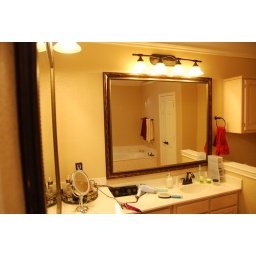
New mirror over Jason's sink